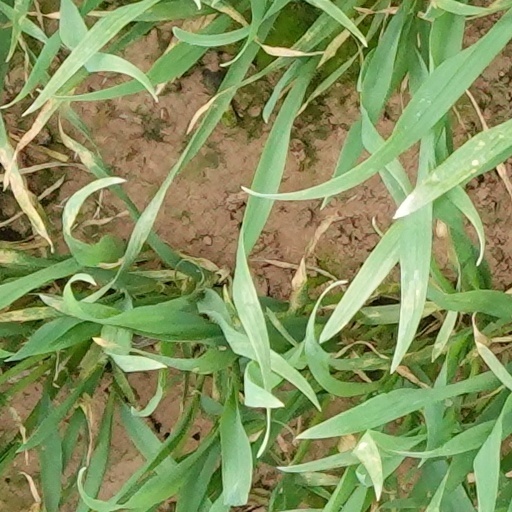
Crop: wheat